Oak

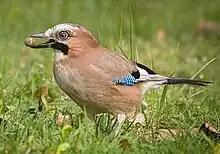
Jays feed on acorns and help to disperse these seeds.

Animals including squirrels and jays – Eurasian jays in the Old World, blue jays in North America – feed on acorns, and are important agents of seed dispersal as they carry the acorns away and bury many of them as food stores. However, some species of squirrel selectively excise the embryos from the acorns that they store, meaning that the food store lasts longer and that the acorns will never germinate.